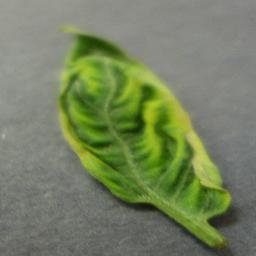
Label: Tomato___Tomato_Yellow_Leaf_Curl_Virus